Betsy Braddock in other media

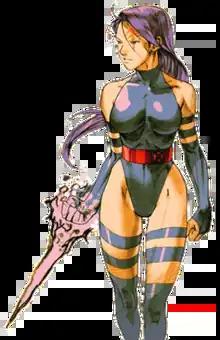
Artwork of Betsy Braddock as Psylocke by Capcom artist CRMK for the fighting game ""

Betsy Braddock, a character appearing in American comic books published by Marvel Comics, has been adapted in various forms of media, including films, television series, and video games. She most commonly appears in X-Men-related media as Psylocke. The character has been portrayed in film by Olivia Munn in "", while Tasha Simms, Grey DeLisle, and Erica Lindbeck, among others, have voiced her in animation and video games.